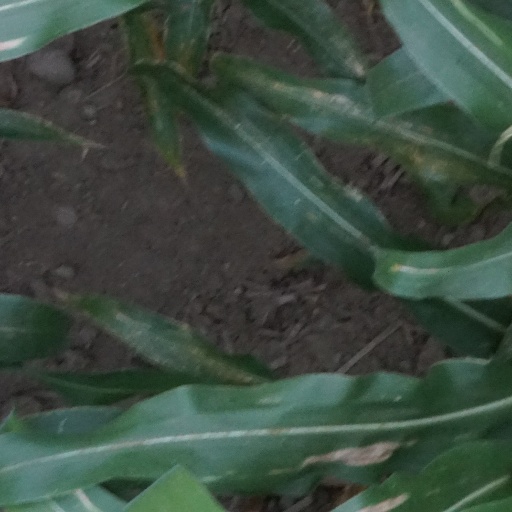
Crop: maize; corn